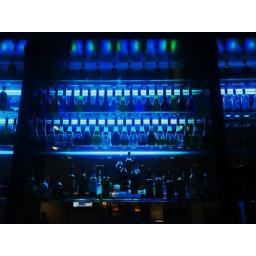
Bols bottles in the bar of the Victoria Hotel, Amsterdam